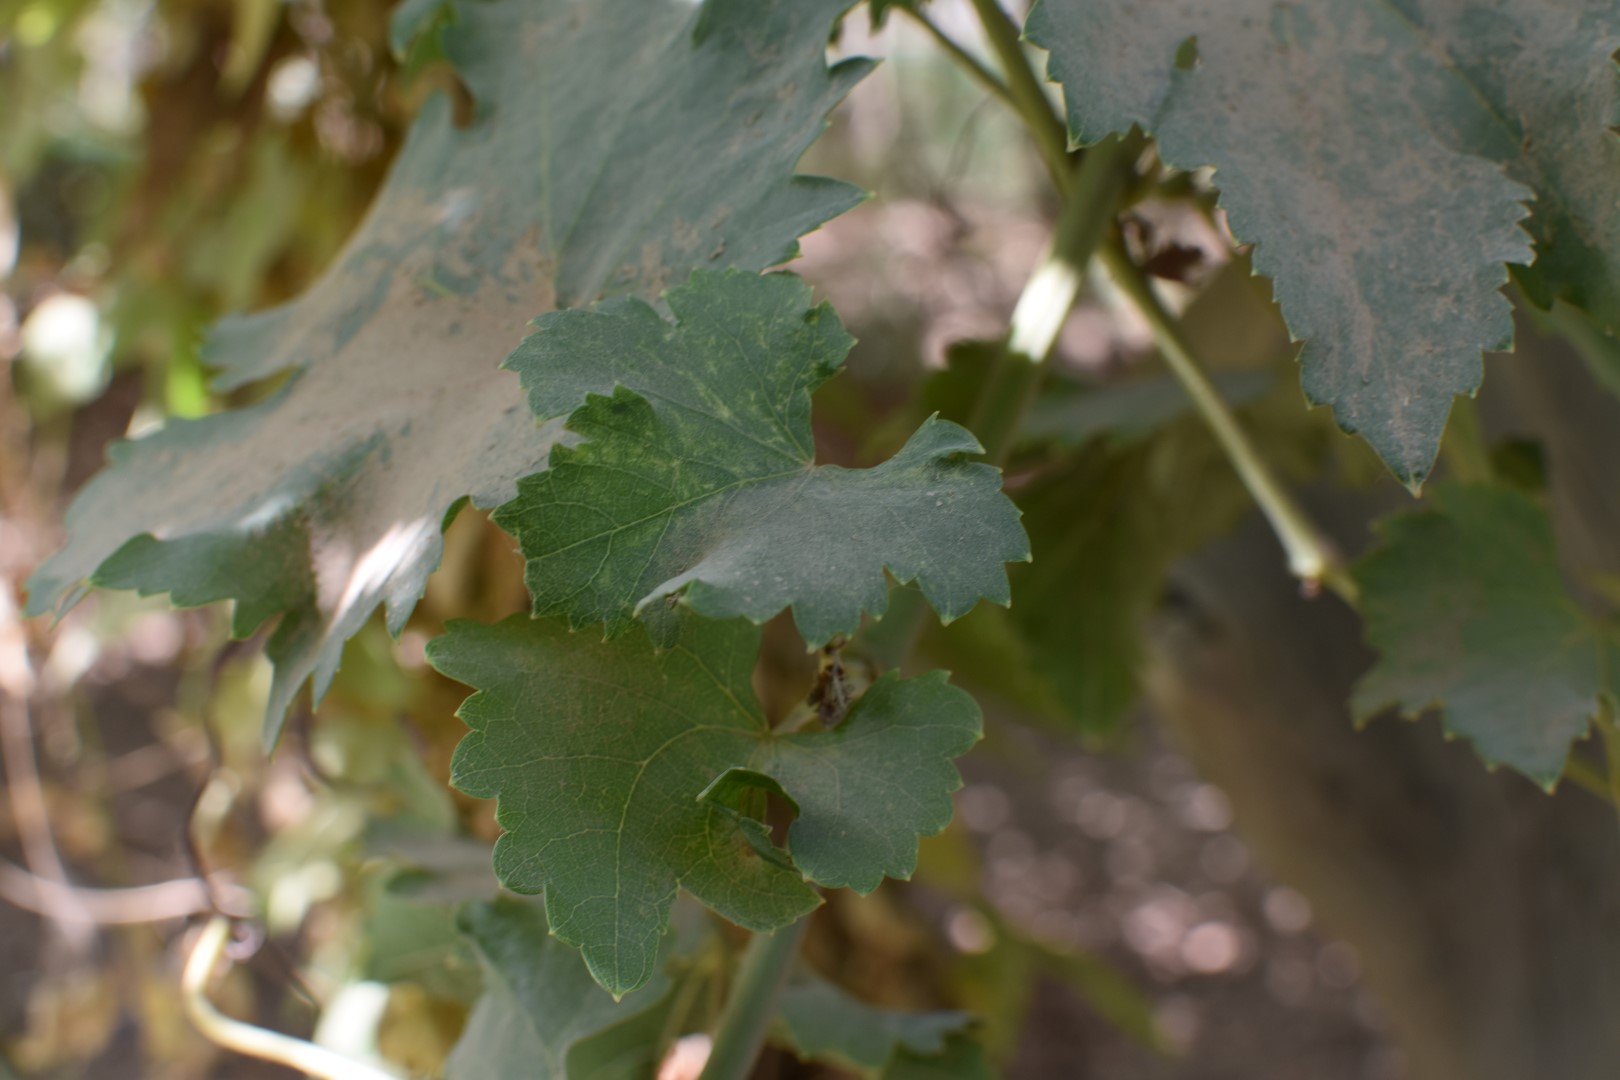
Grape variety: Halawani